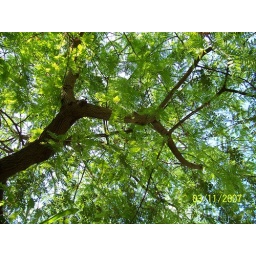
lacy leaves of tamarind from under it. perfect place to put table and chairs and entertain.